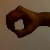
The image shows a hand gesture representing the number 0 in Indian Sign Language.